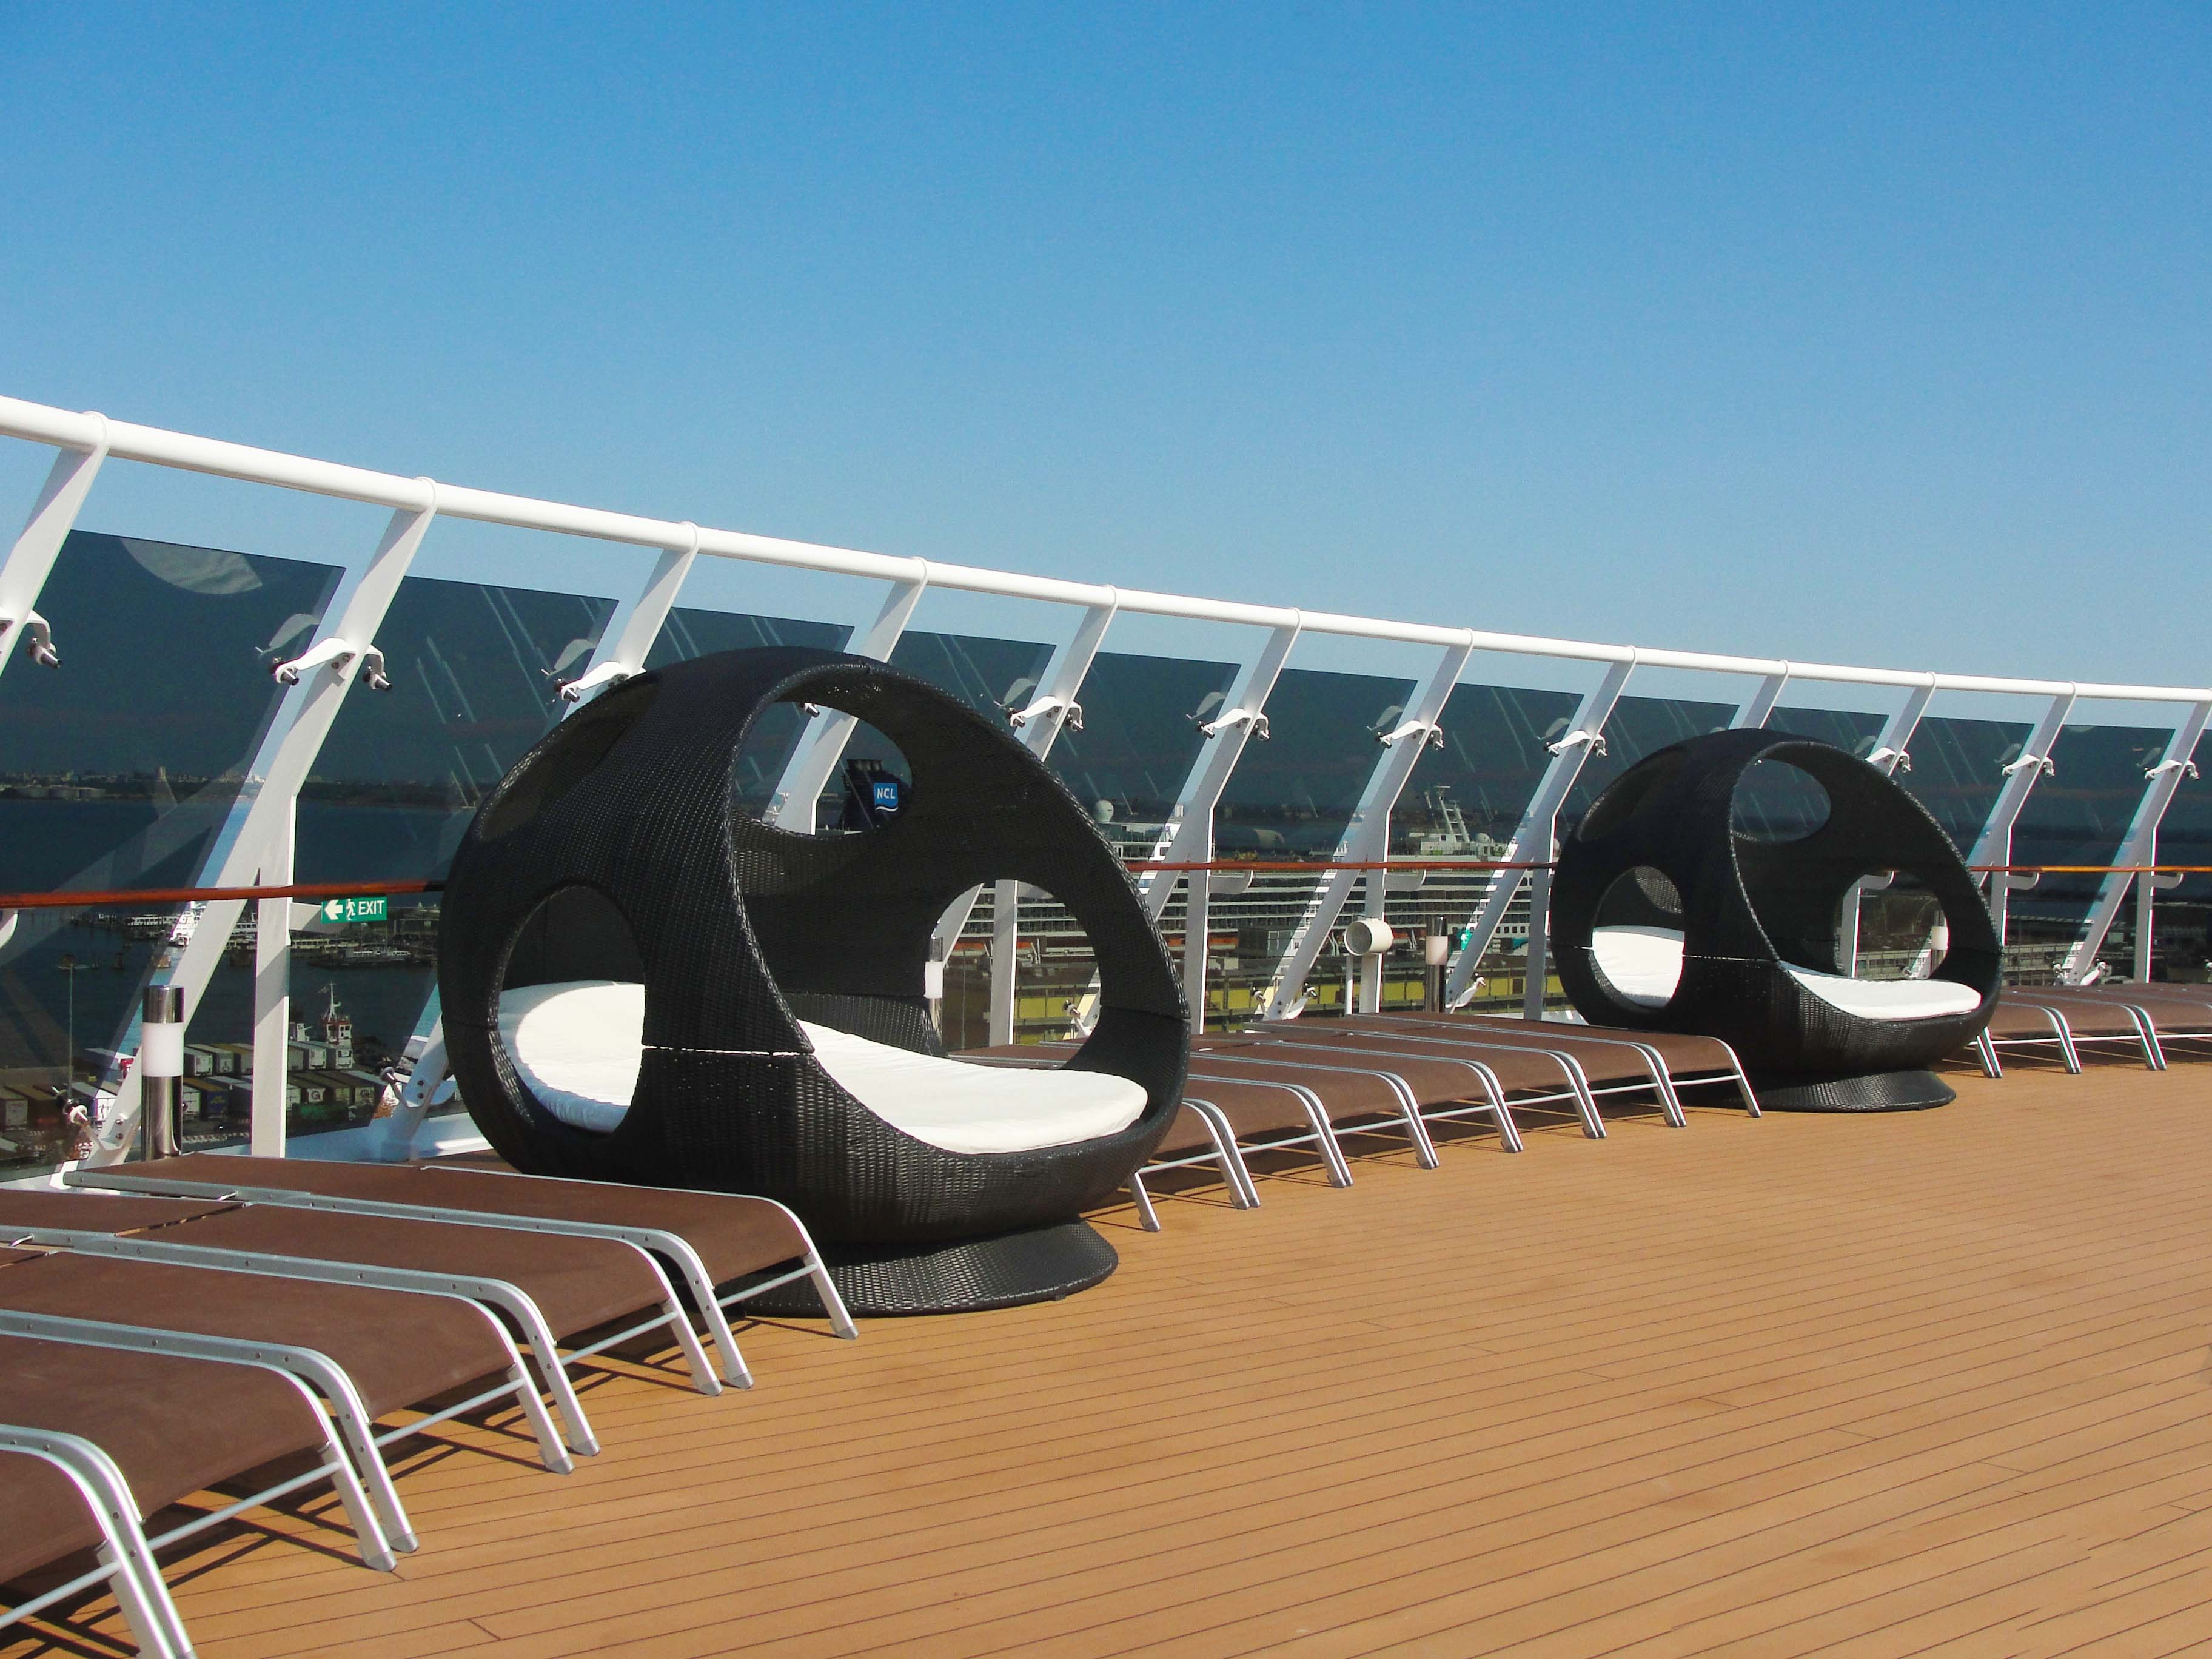
sun, bridge, pool, vehicle, terrace, sun loungers, hammocks, chillout